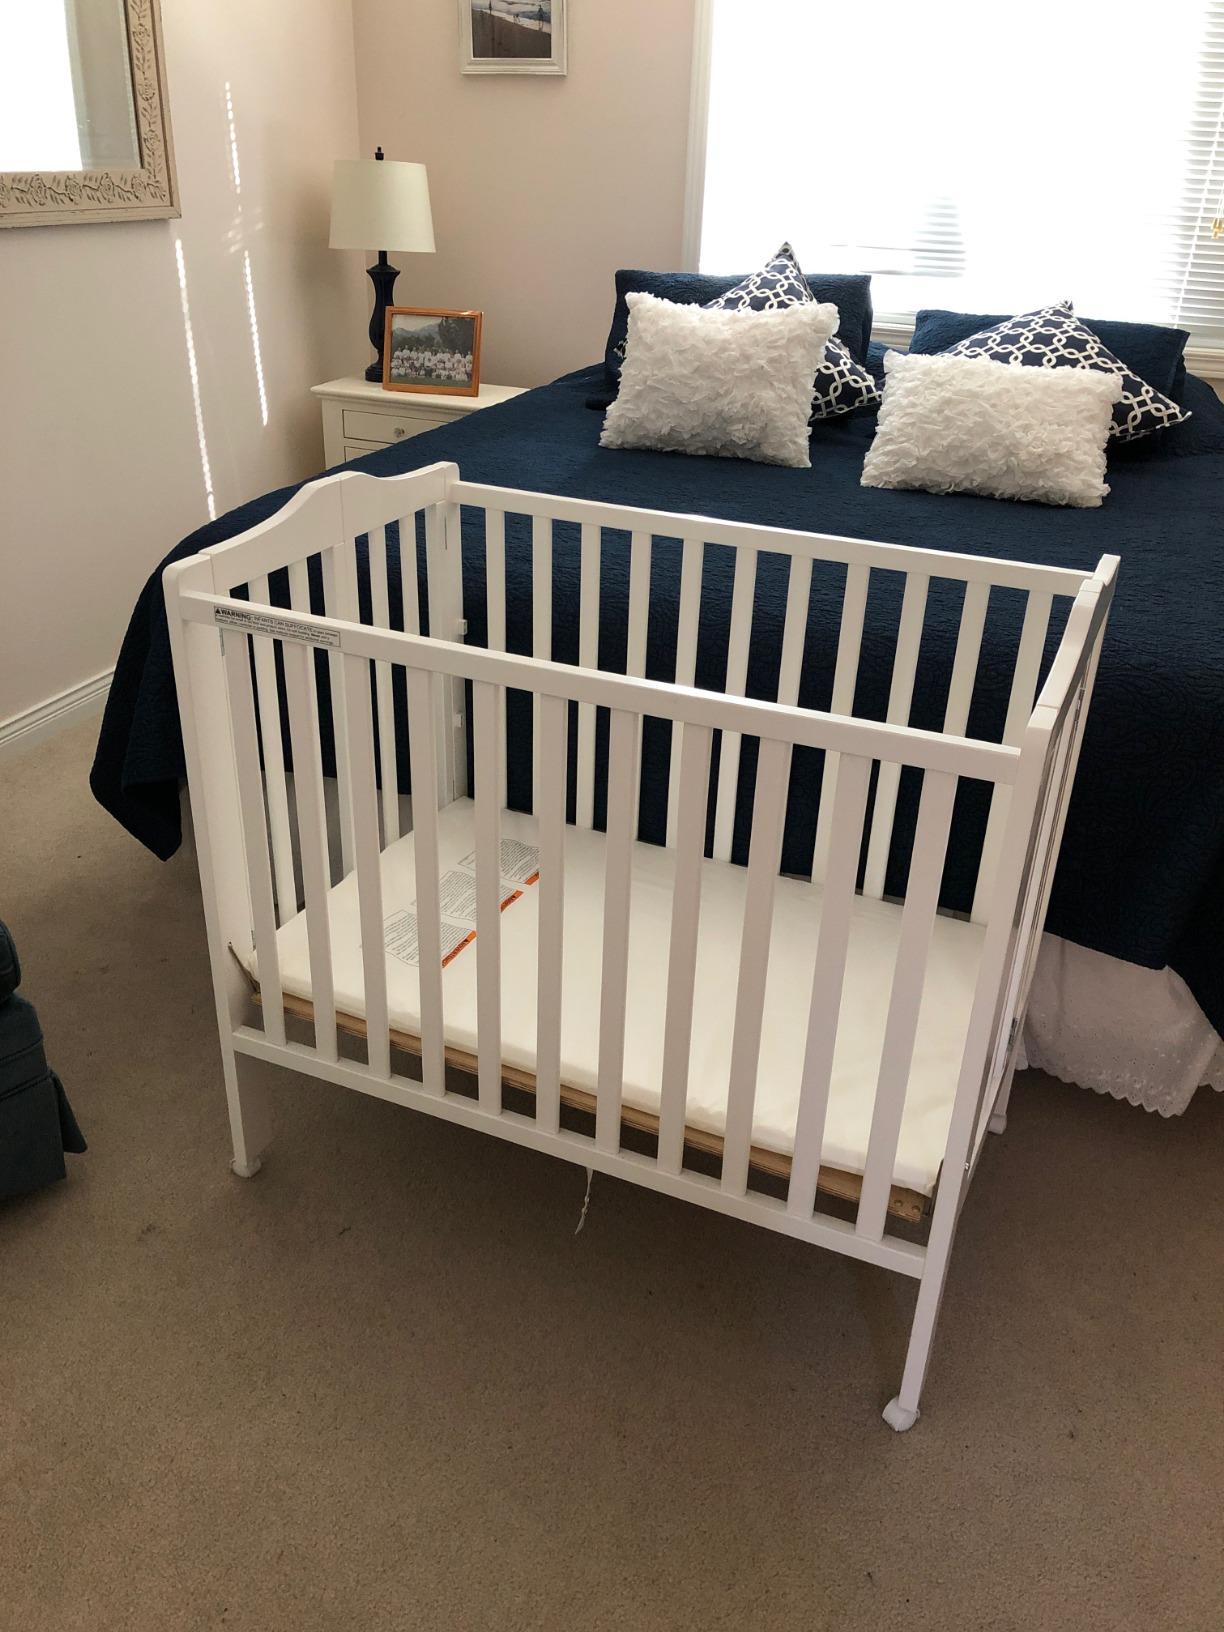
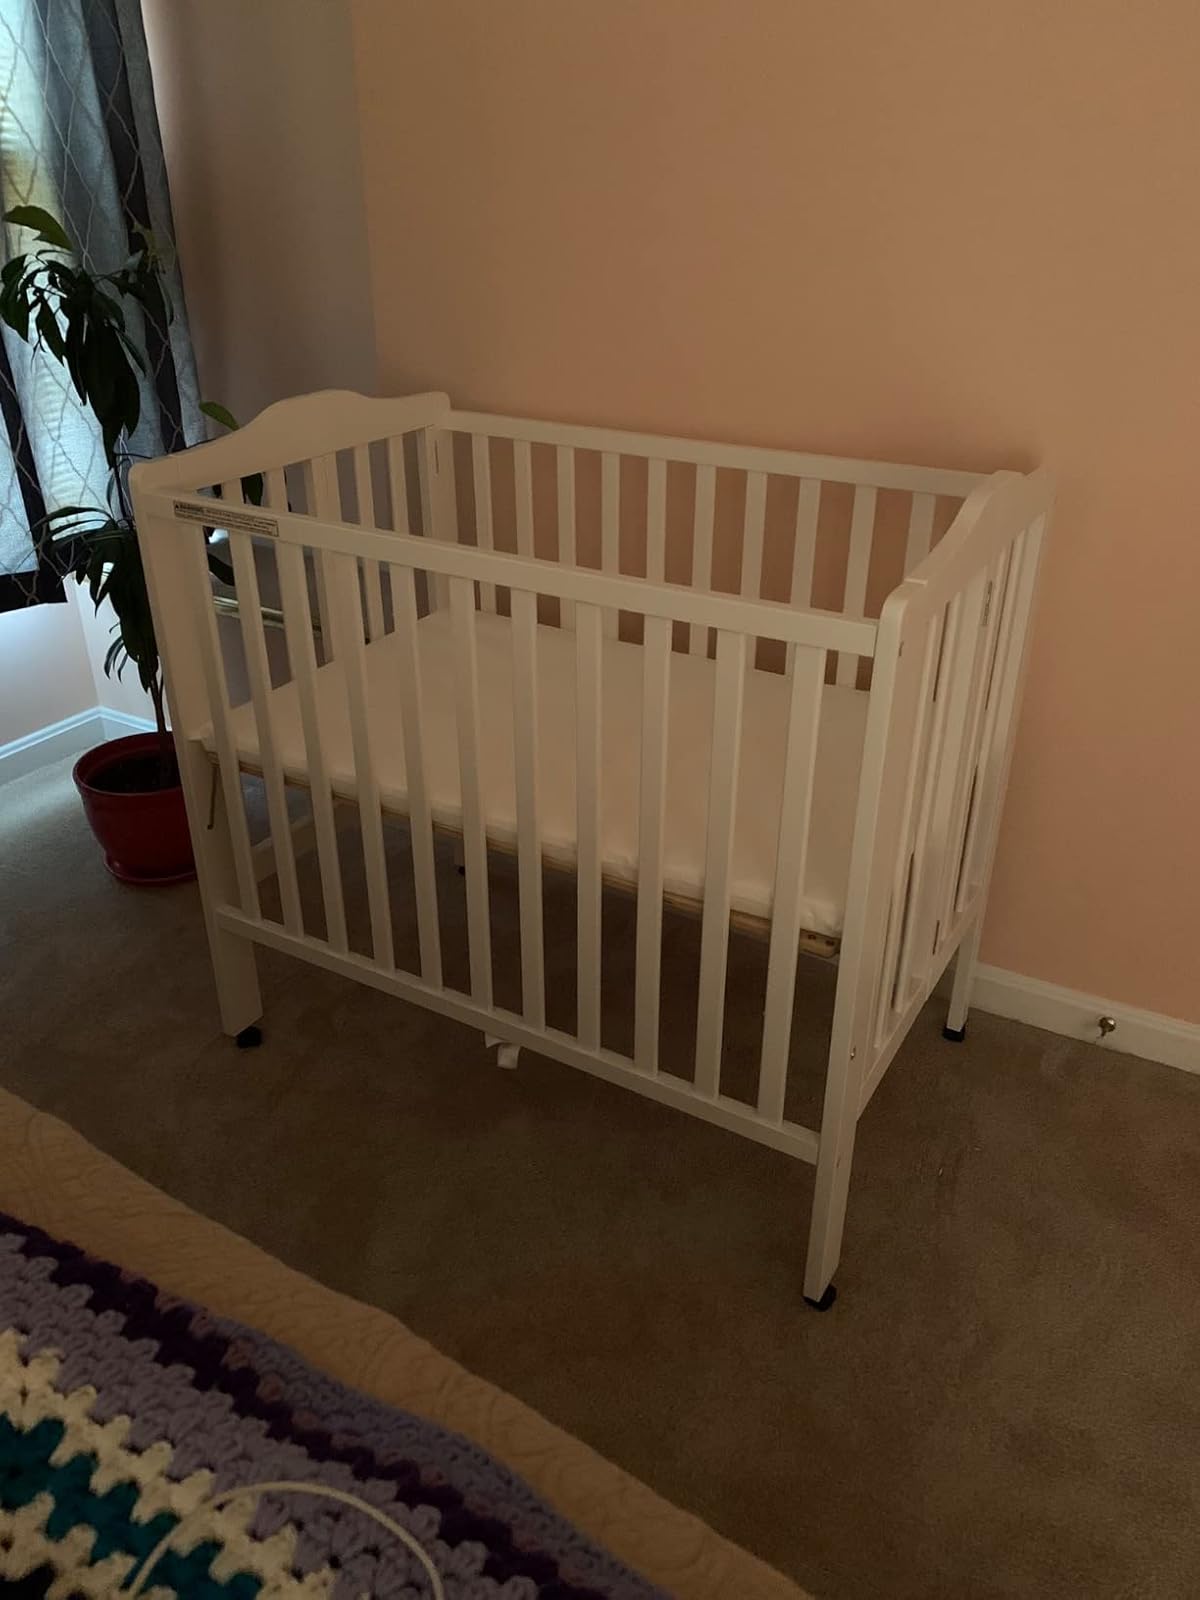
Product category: products_crib
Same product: yes